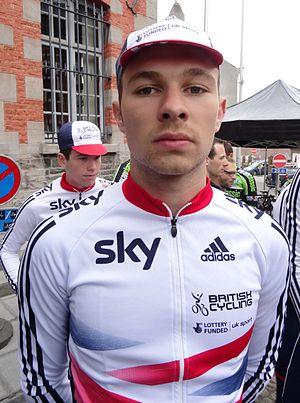
Triptyque des Monts et Châteaux 2014, étape 1, 4 avril 2014, départ d'Antoing. Depicted person&#58